Geography of the United States

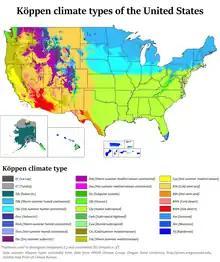
The Köppen climate types of the United States, including the five inhabited U.S. territories)

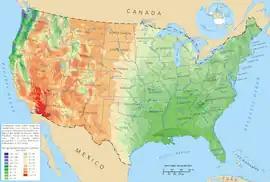
A map of average precipitation across the contiguous United States

Due to its large size and wide range of geographic features, the United States contains examples of nearly every global climate. The climate is subtropical in the Southern United States, continental in the north, tropical in Hawaii and southern Florida, polar in Alaska, semiarid in the Great Plains west of the 100th meridian, Mediterranean in coastal California and arid in the Great Basin and the Southwest. Its comparatively favorable agricultural climate contributed (in part) to the country's rise as a world power, with infrequent severe drought in the major agricultural regions, a general lack of widespread flooding, and a mainly temperate climate that receives adequate precipitation.